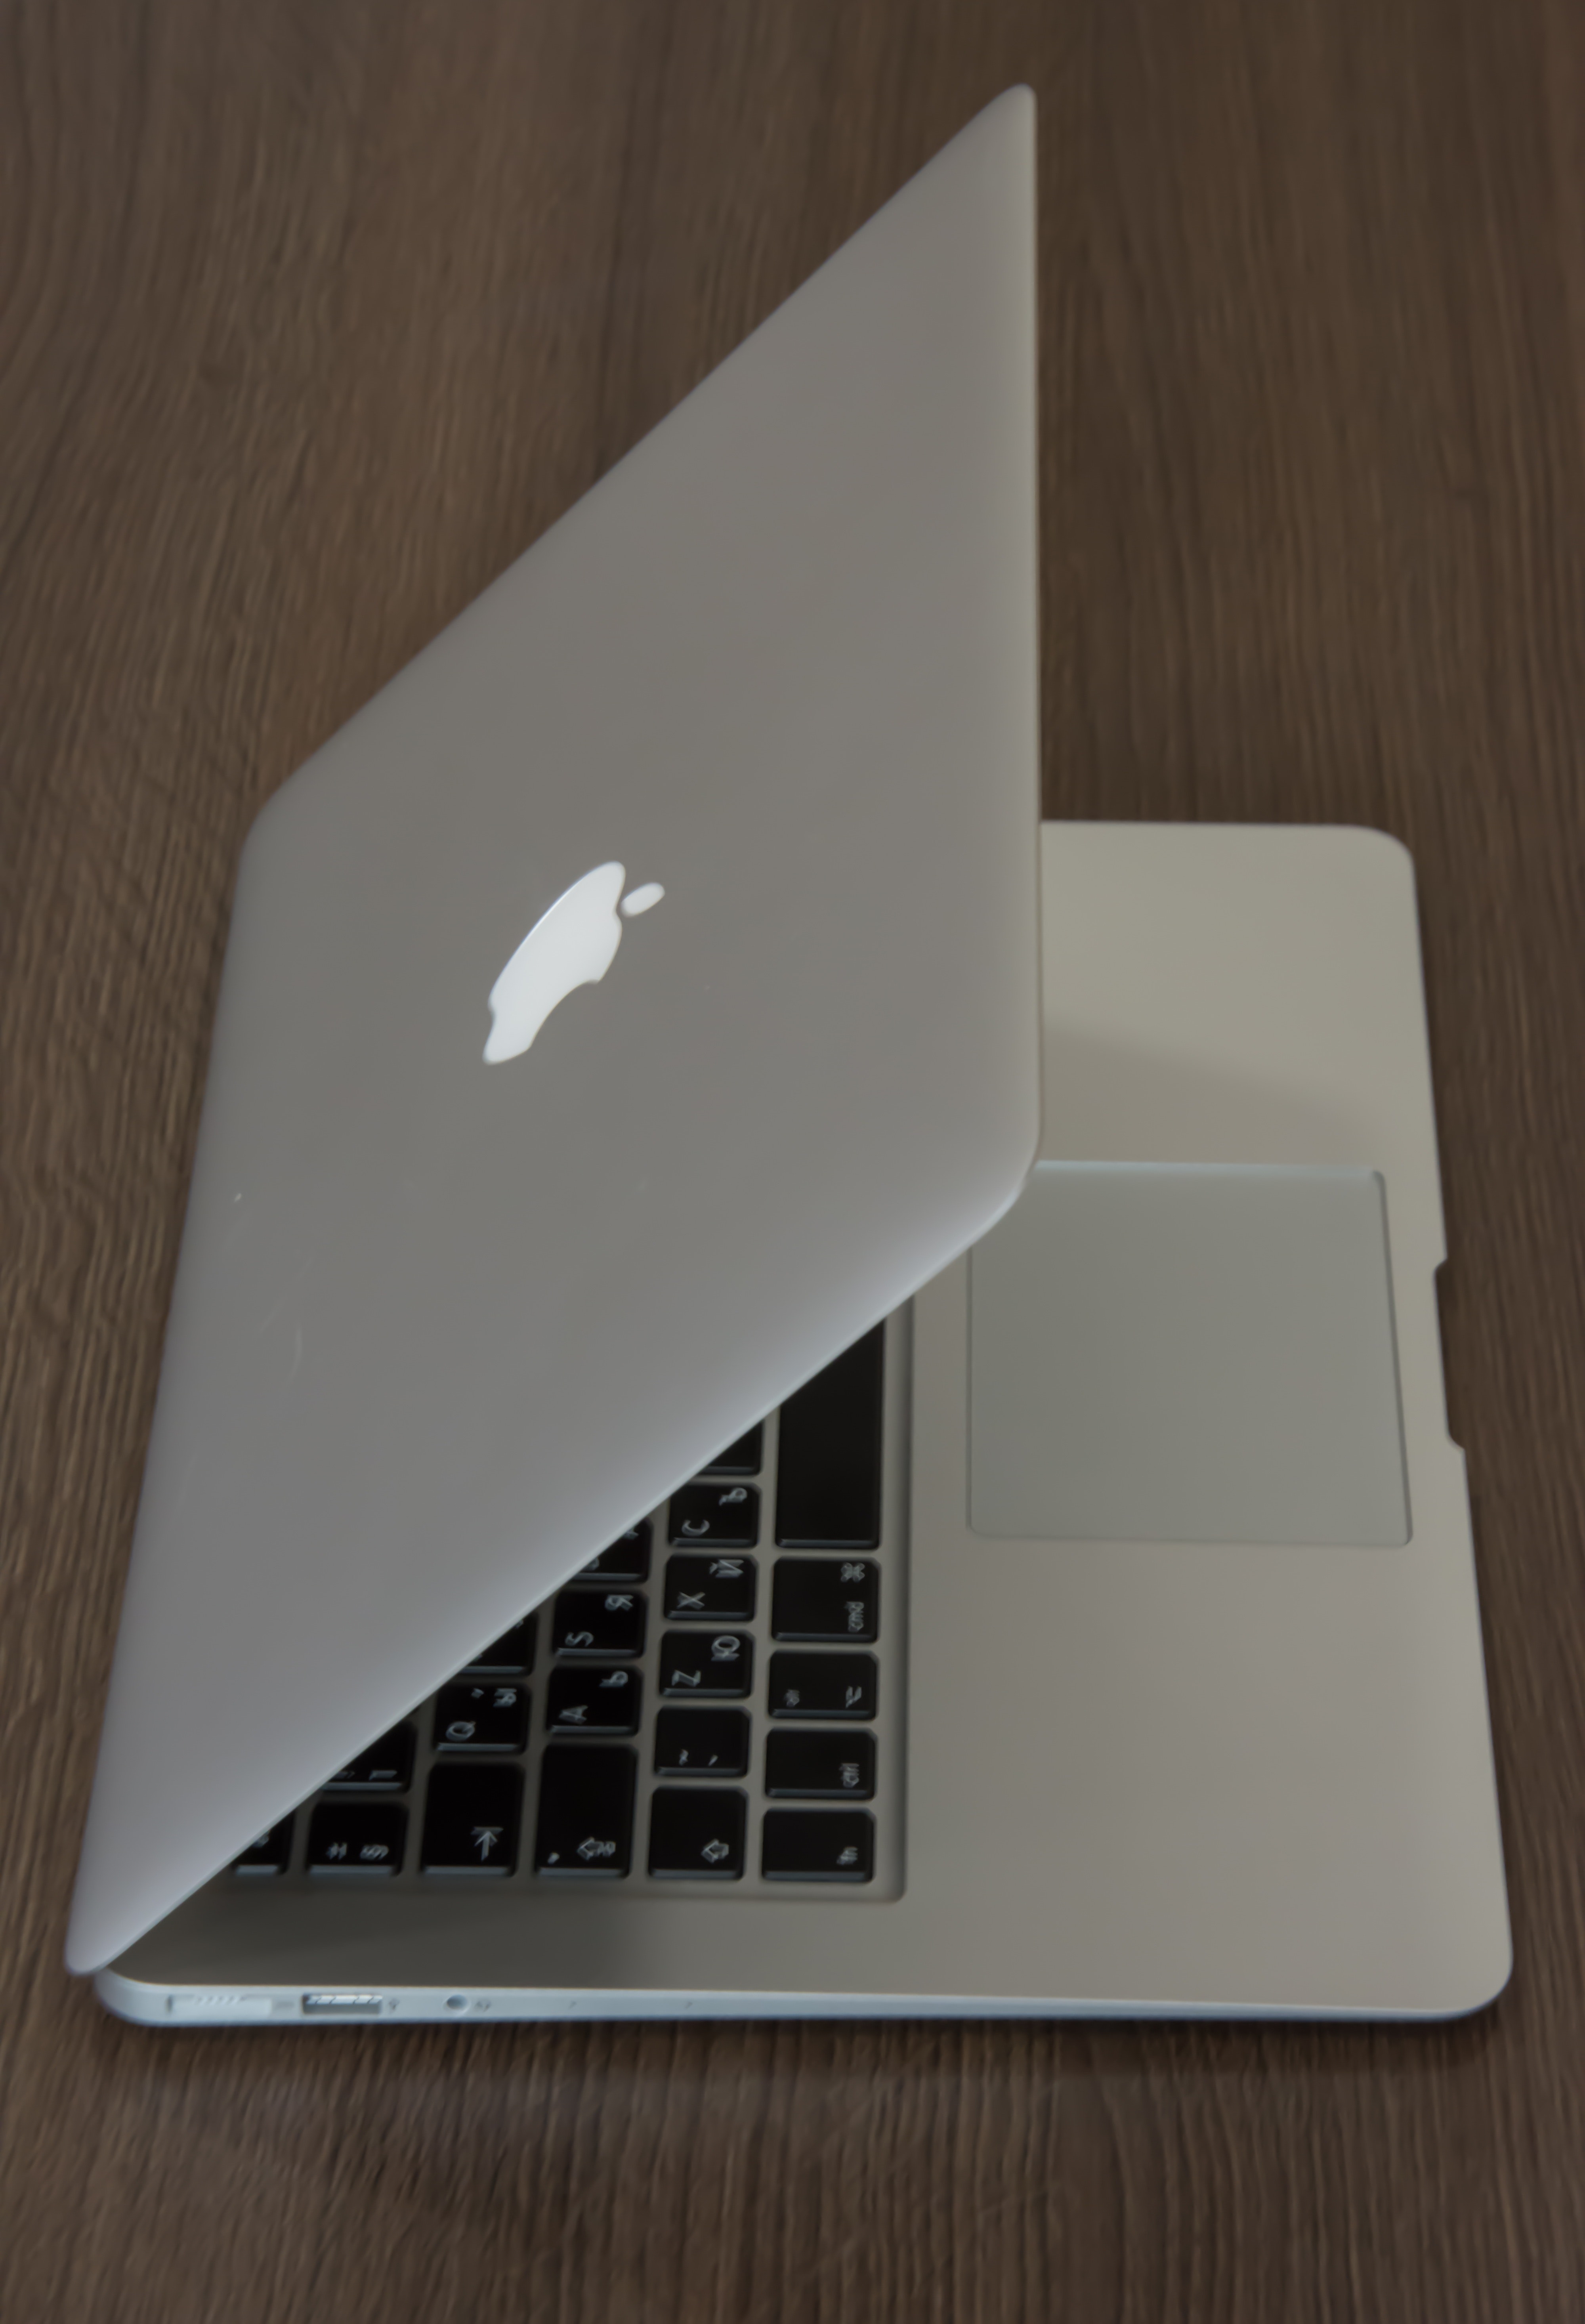
white, laptop, technology, netbook, electronic device, Material property, plastic, paper